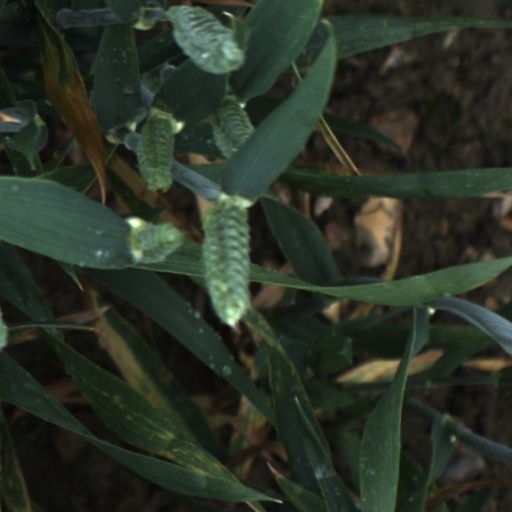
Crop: wheat